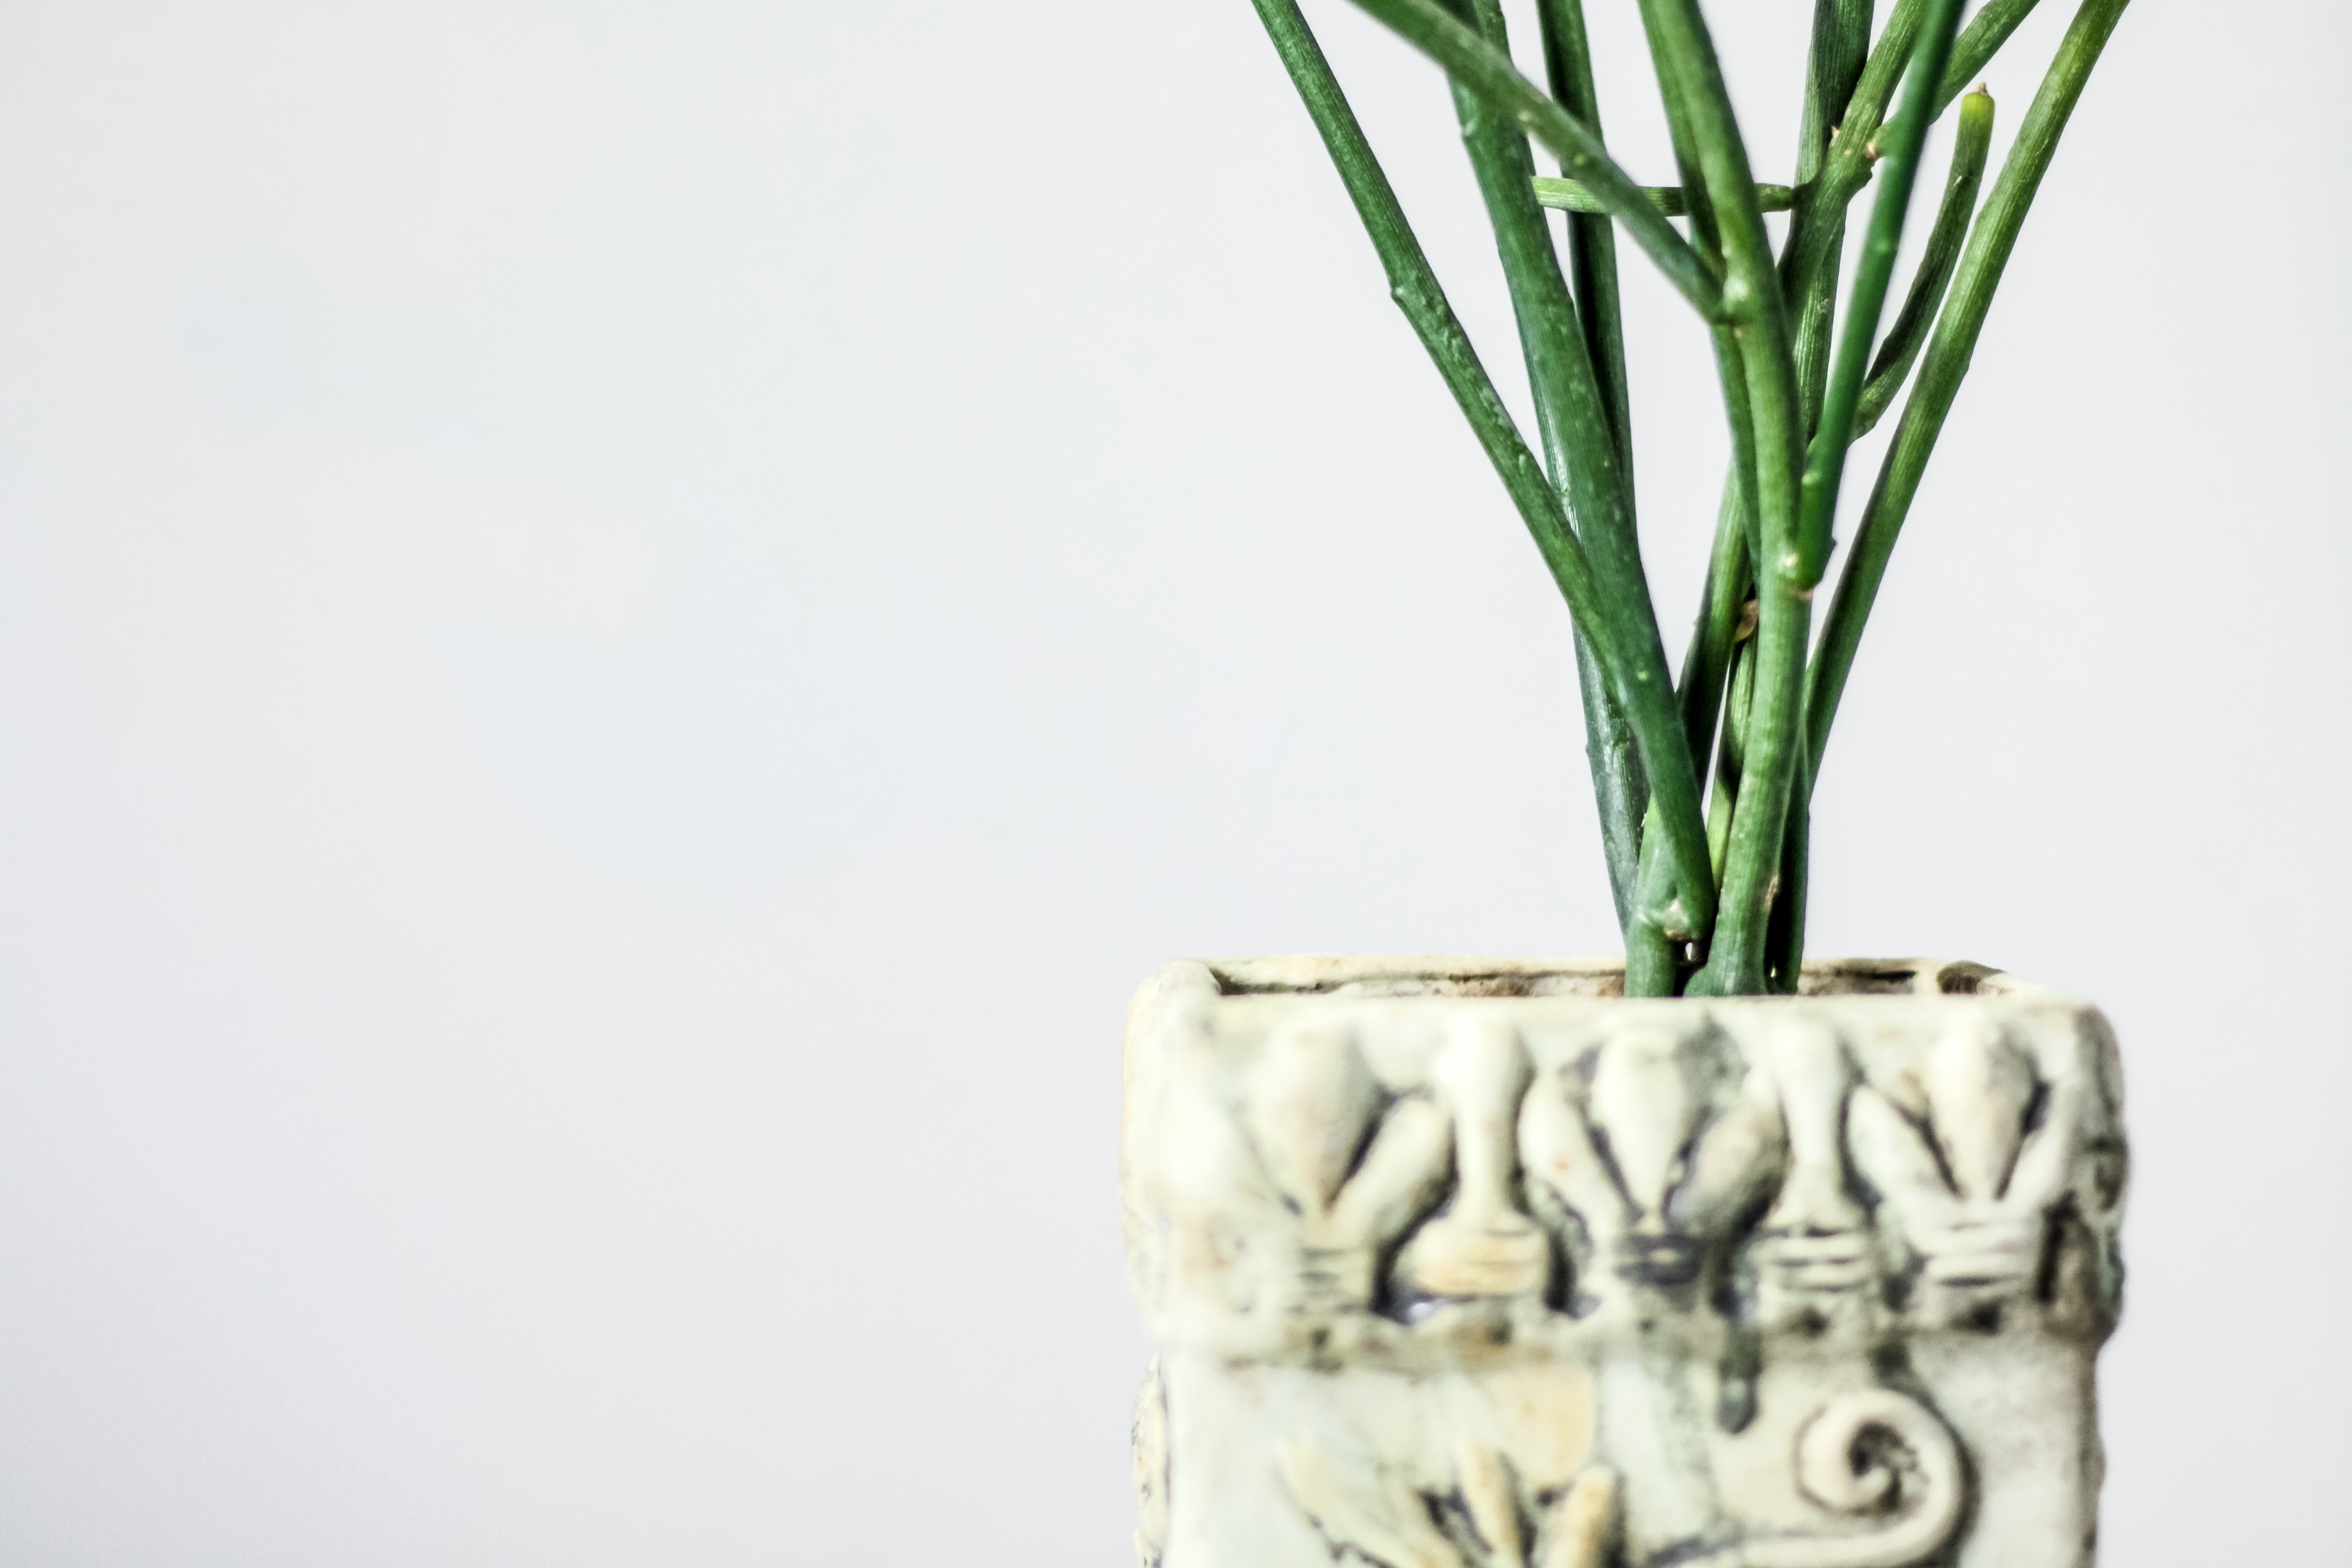
plant, flower, vase, food, herb, produce, flowerpot, grass family